Darvis Patton

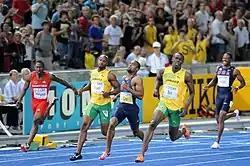
Patton (far right) grimacing in injury at the 2009 World Championships 100 m final.

The following year Patton came second to Michael Rodgers in a close 100 m race at the 2009 US championships in June, running a windy 9.92 seconds. This won him a place on the American team for the 2009 World Championships in Athletics. Prior to the event, he was runner-up in Monaco and in Stockholm – running a wind-assisted 9.95 seconds behind Tyson Gay at the latter. He managed to reach the final of the men's 100 meters after scoring a season's best of 9.98 in the semi-finals. He performed poorly in the final however, finishing last with a slow time of 10.34 seconds due to an injury. The hopes of the American men's relay team were again dashed by an illegal baton exchange, this time between Patton and Shawn Crawford. Patton ended his season on a high: he ran a series of sub-10 runs including 9.95 for third at the Weltklasse, 9.94 to win the Hanžeković Memorial, and a personal record-equalling run of 9.89 seconds for third at the Shanghai Golden Grand Prix, behind Tyson Gay and Asafa Powell. He also placed third in the 100 m at the Memorial Van Damme and the 2009 IAAF World Athletics Final.